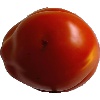
Label: Tomato 1